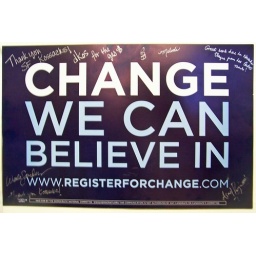
Thank-you card to SF Kossacks from SV4BO Now affixed to the wall in Reno office